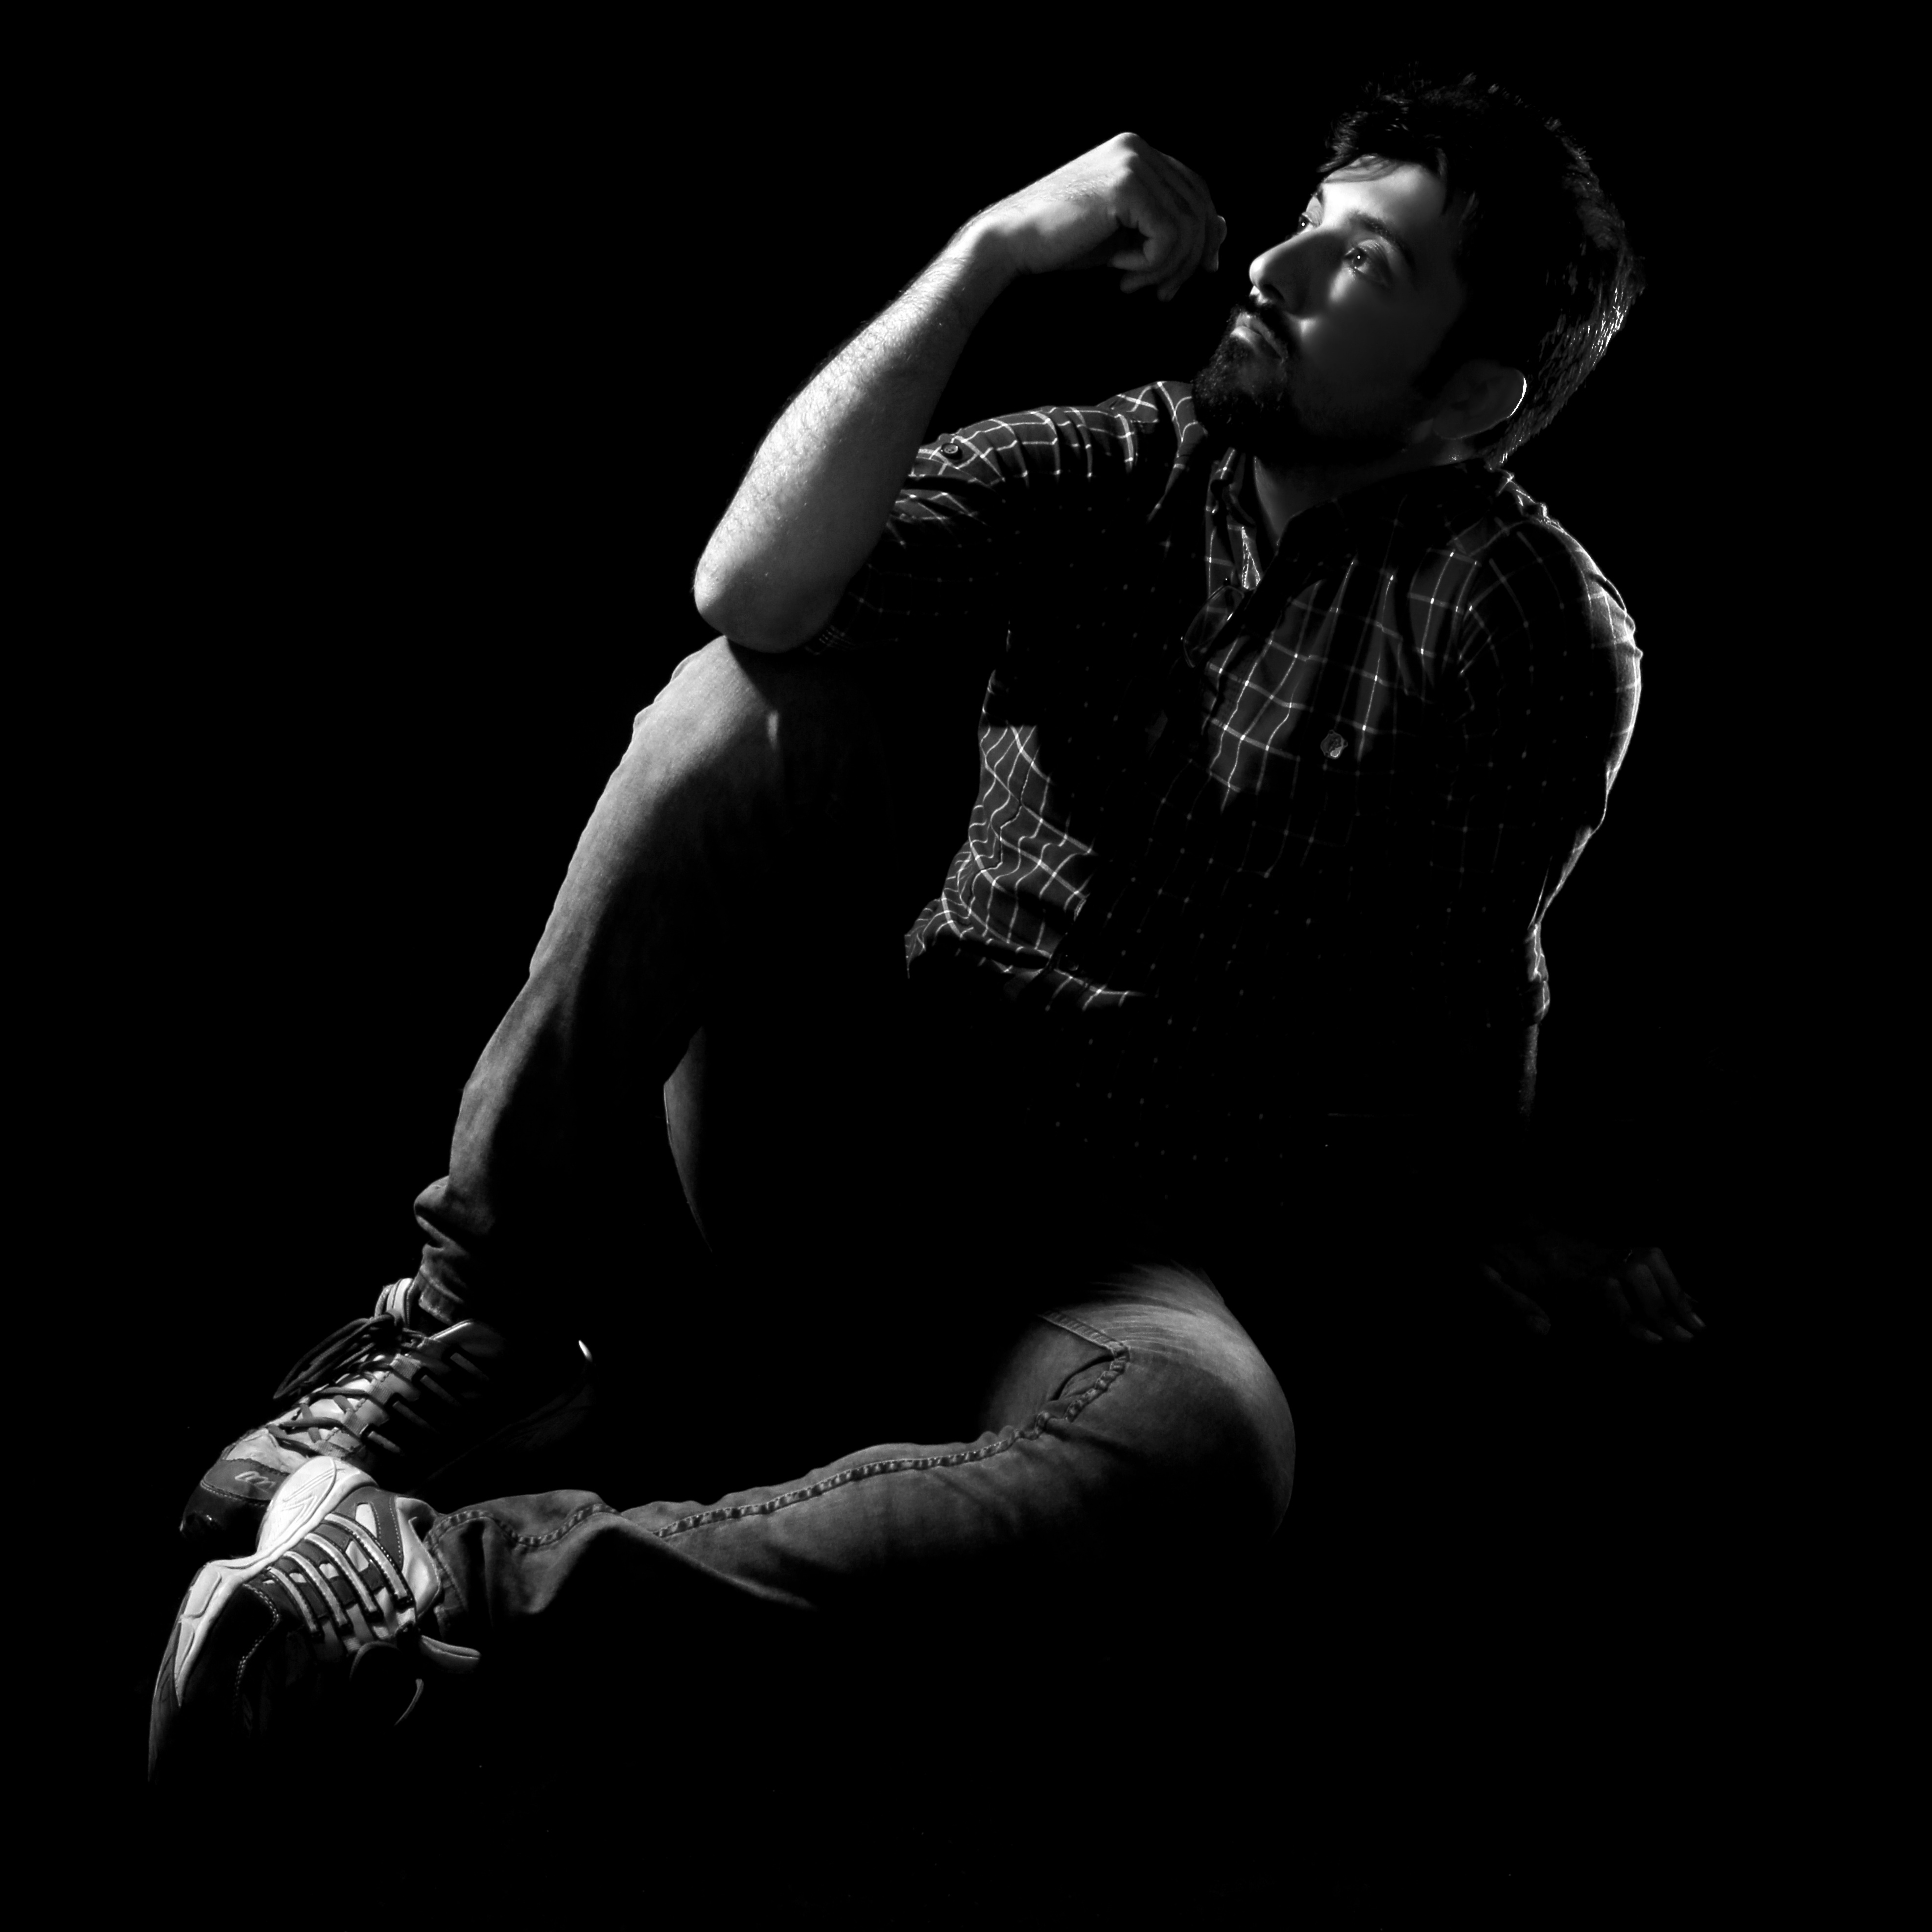
black and white, dance, darkness, monochrome, sports, entertainment, performing arts, monochrome photography, modern dance, concert dance